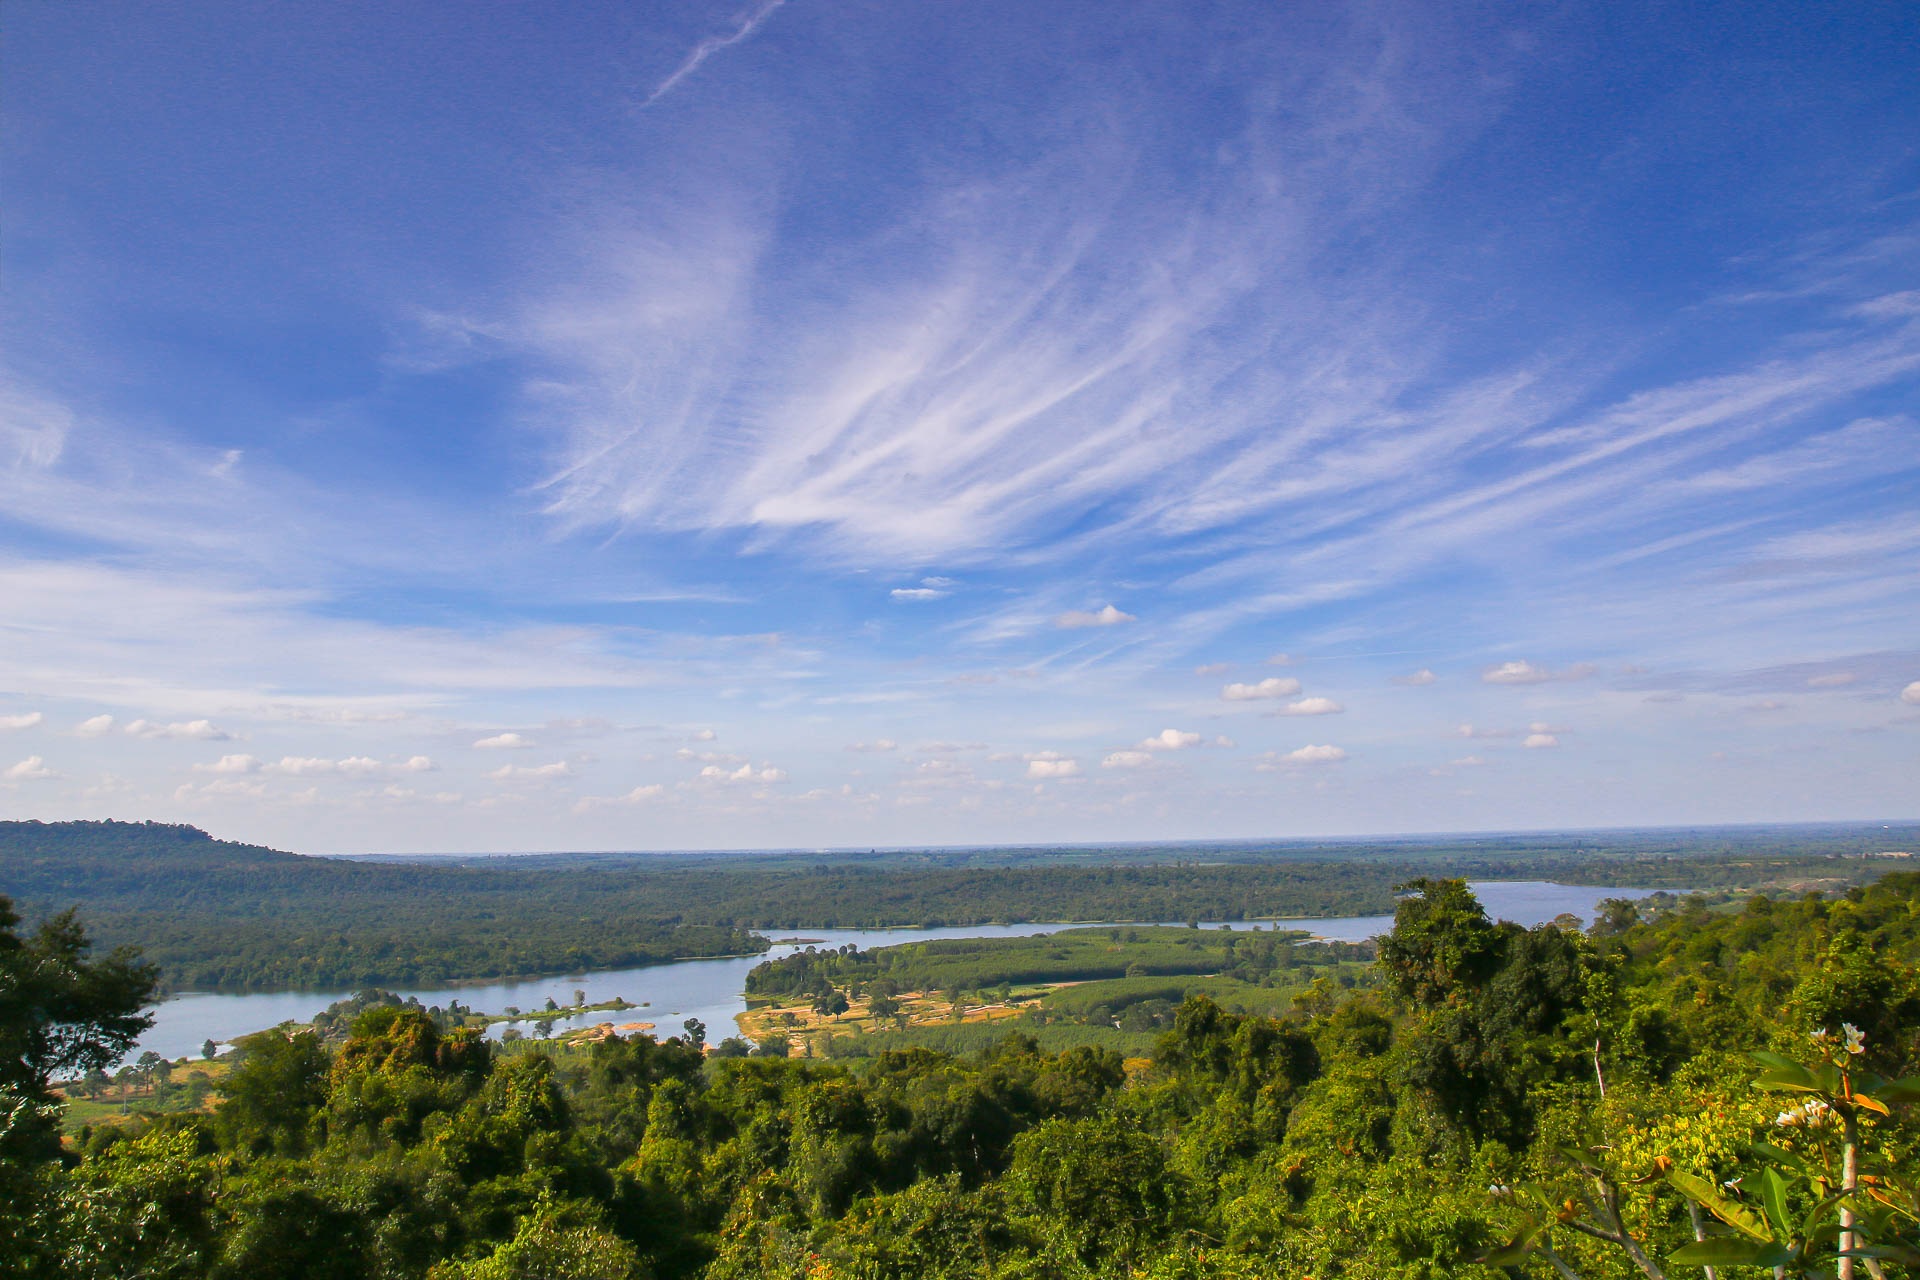
landscape, sea, coast, tree, horizon, mountain, cloud, sky, hill, tourism, plain, habitat, views, ecosystem, natural environment, sisaket